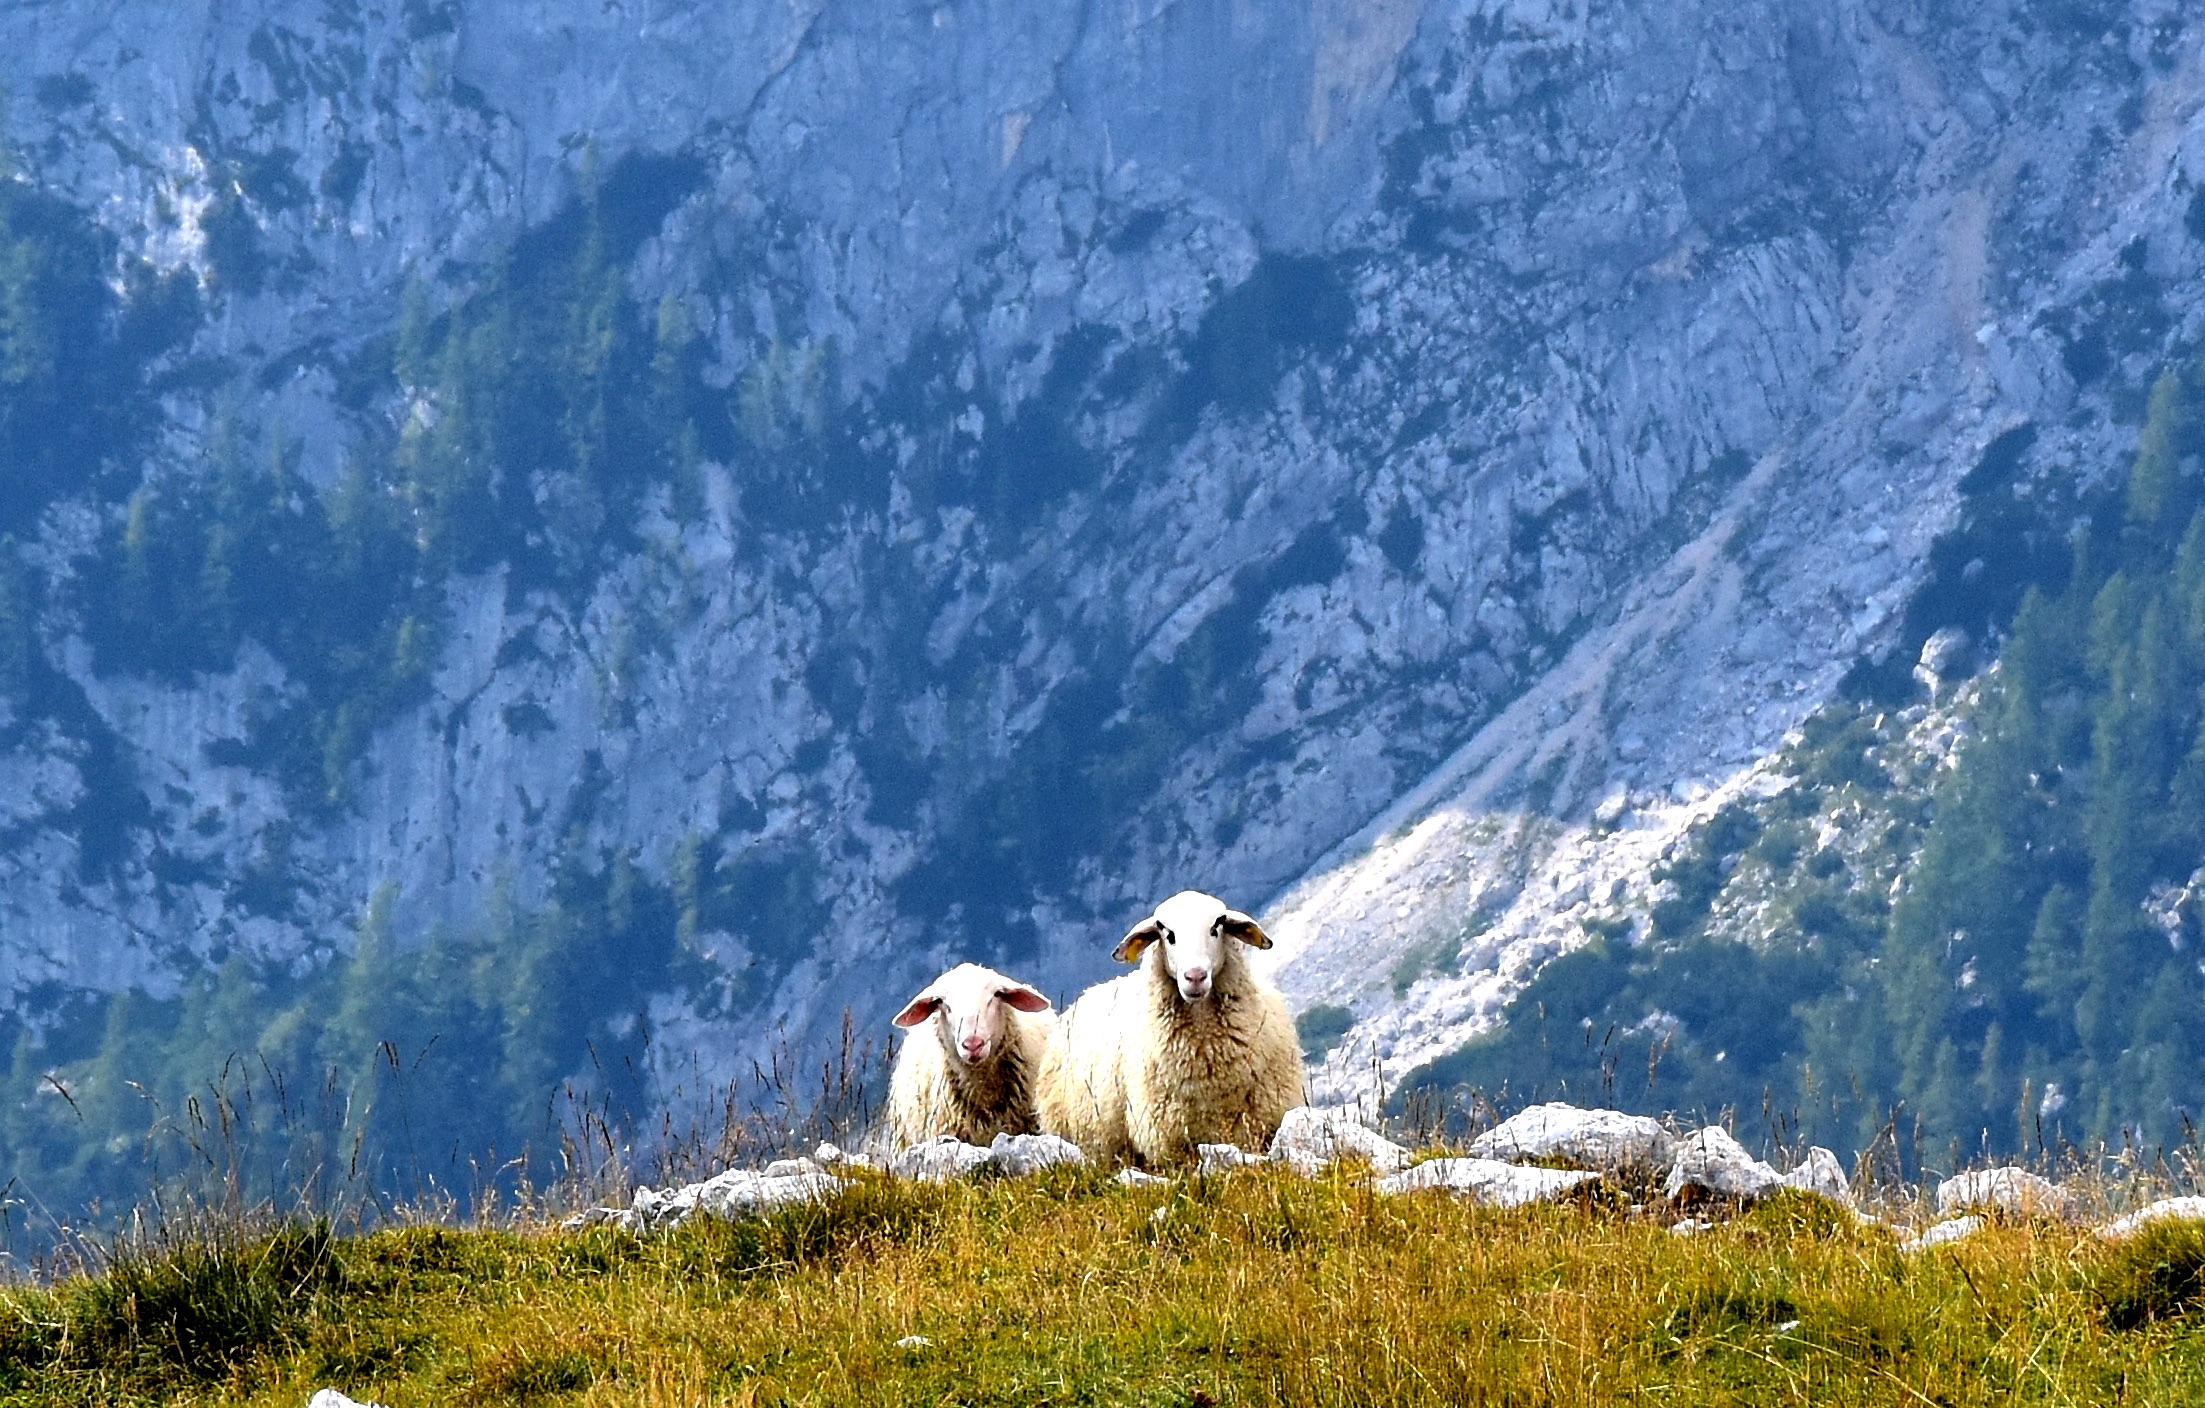
wilderness, walking, mountain, meadow, mountain range, ridge, alps, plateau, ecosystem, tundra, landform, geographical feature, mountainous landforms